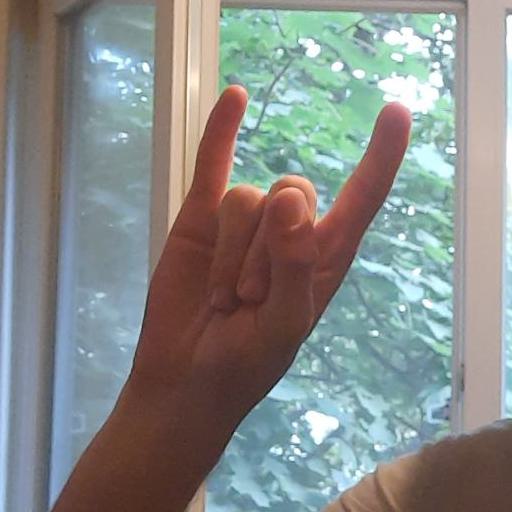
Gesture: rock